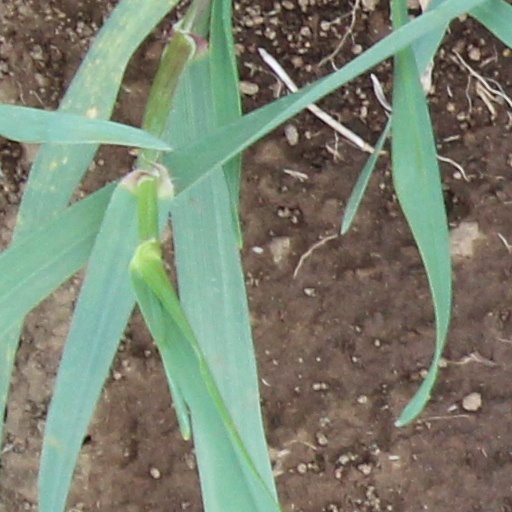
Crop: wheat